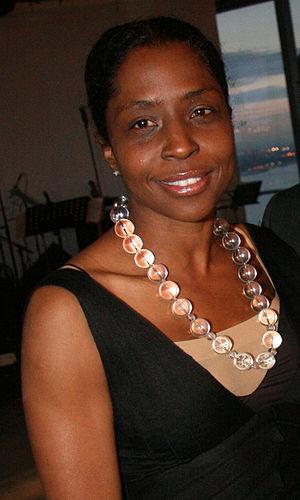
Les femmes sont impliquées dans la photographie depuis les débuts de son invention. Constance Fox Talbot, épouse de Henry Fox Talbot, l'un des acteurs clés du développement de la photographie dans les années 1830 et 1840, a elle-même expérimenté le processus dès 1839. Richard Ovenden lui attribue une image floue d'un court verset du poète irlandais Thomas Moore, qui ferait d'elle la plus ancienne photographe connue.